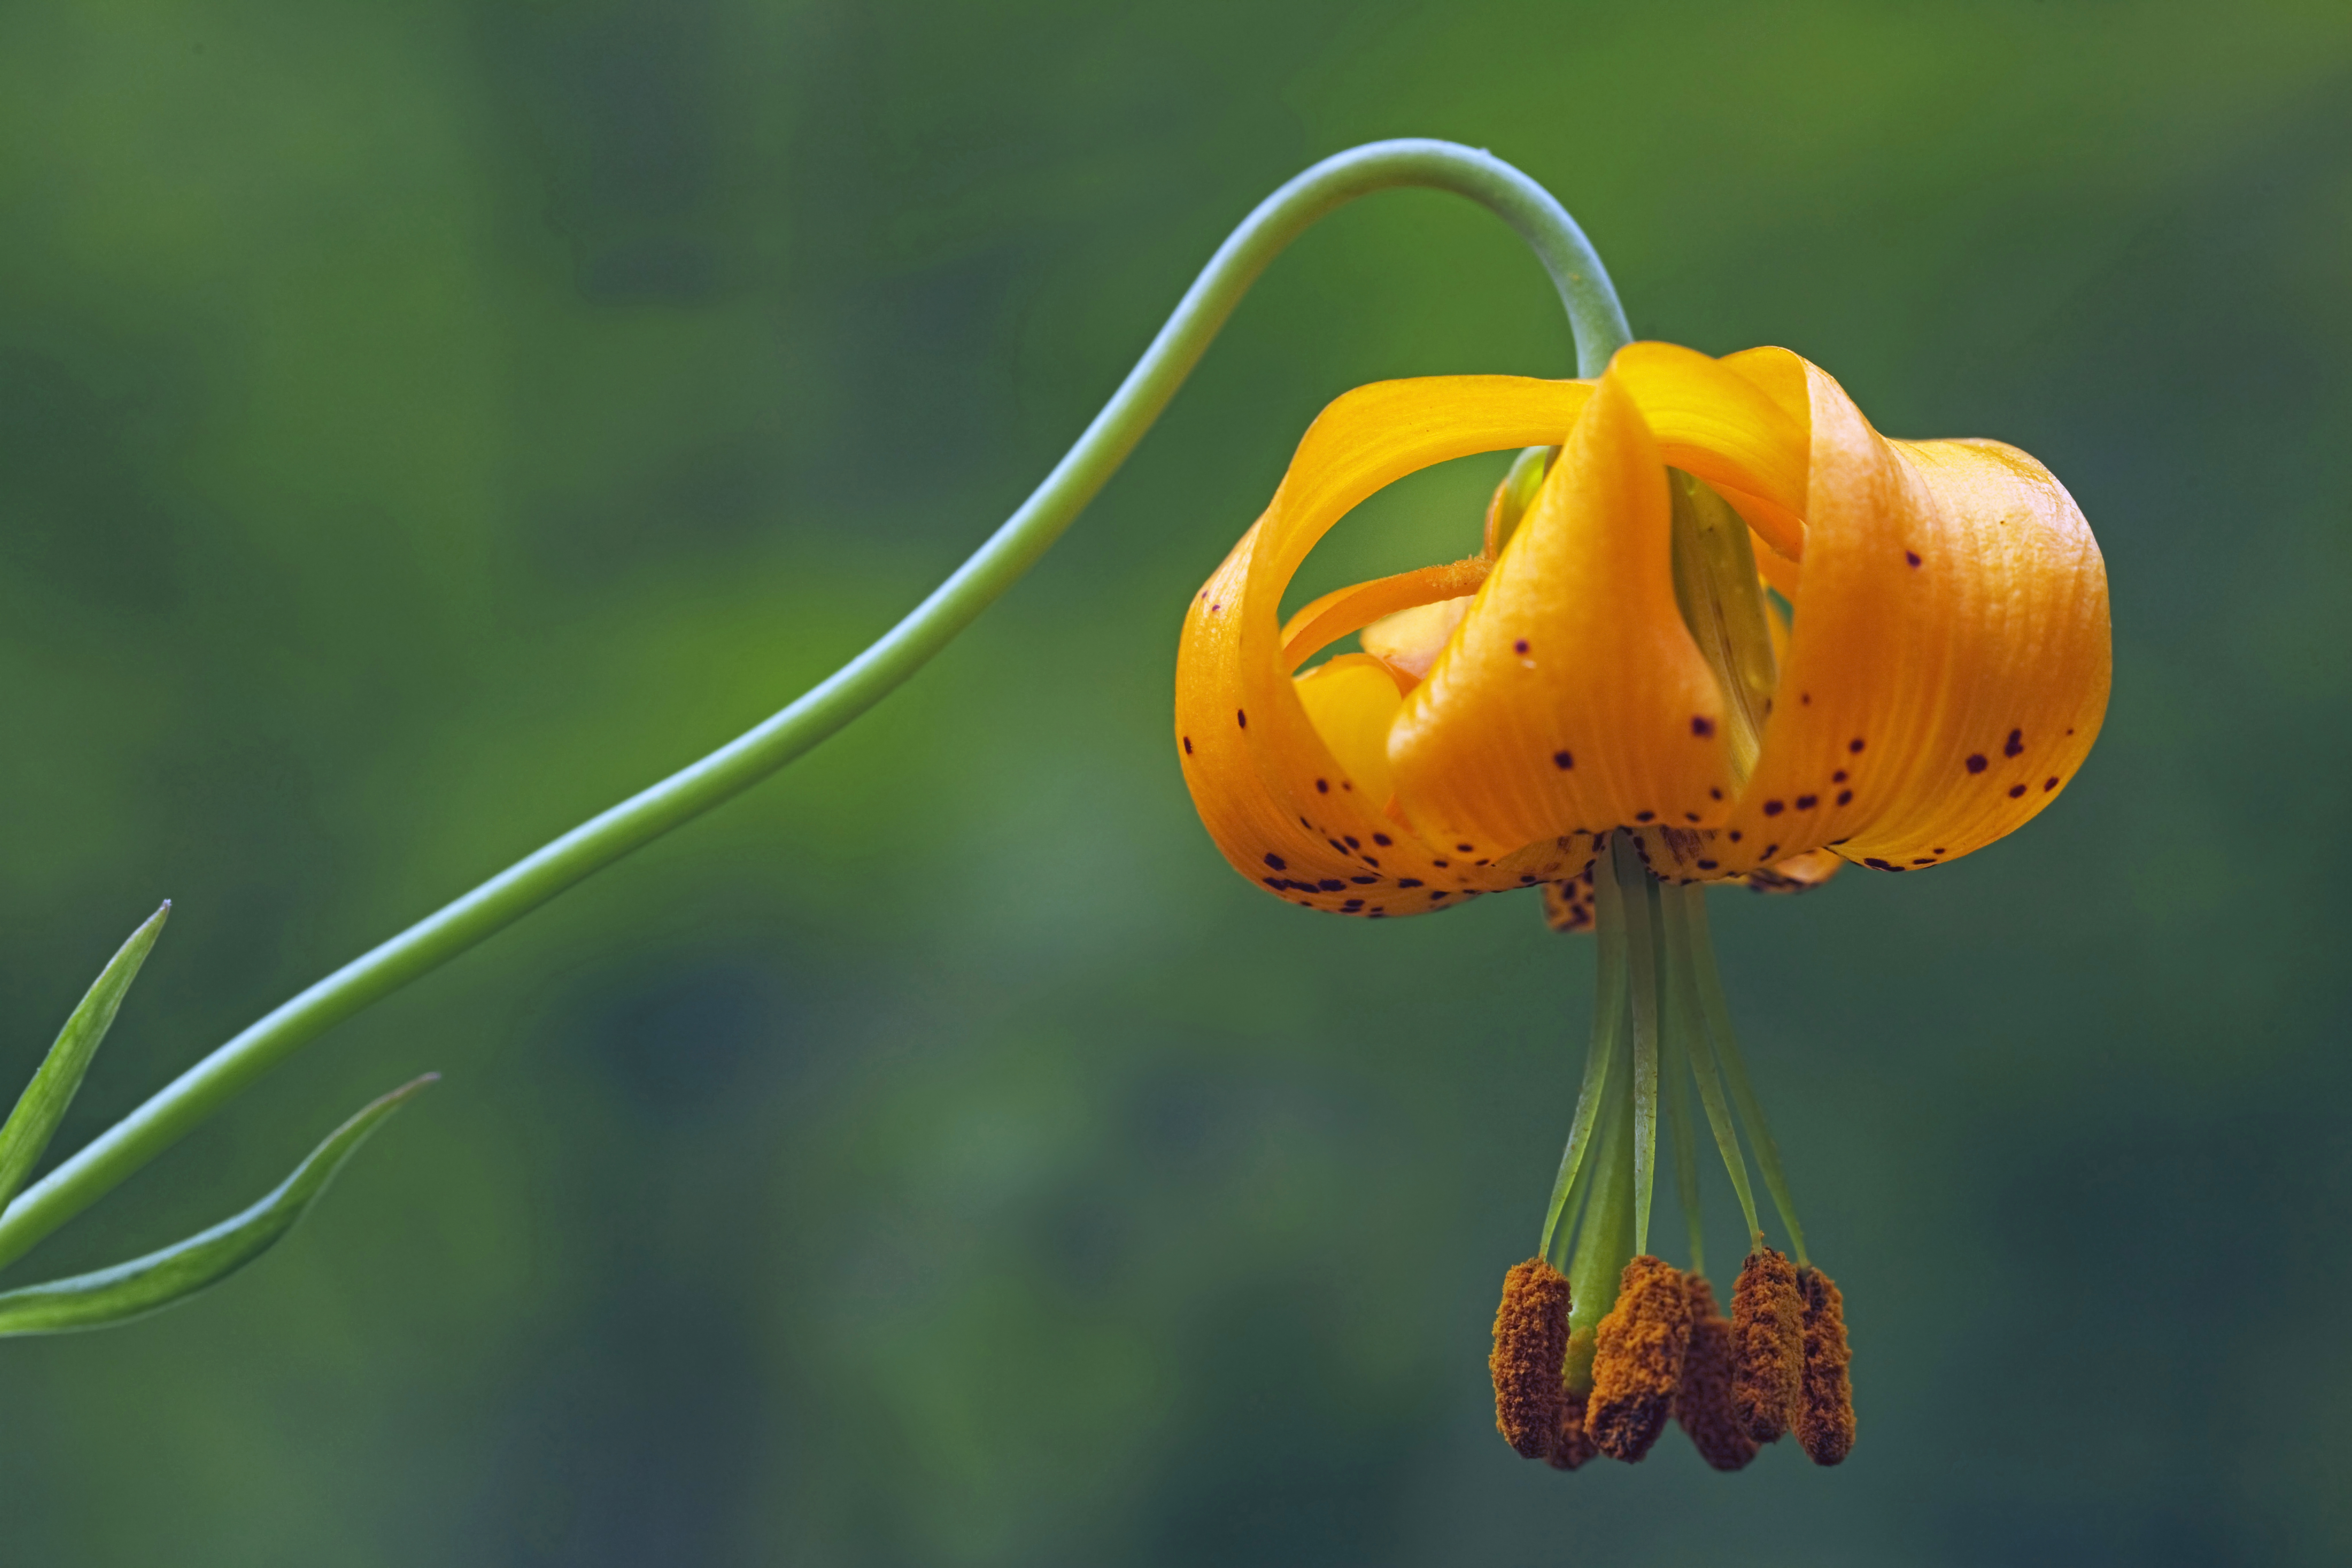
hand, nature, winter, plant, photography, leaf, flower, petal, wild, green, produce, entrance, park, botany, yellow, flora, wildflower, close up, the, silver, tiger, falls, all, state, images, lily, lilium, organic, oregon, ian, sane, macro photography, flowering plant, blender, philadelphicum, plant stem, land plant